Vijyoshi (National Science Camp)

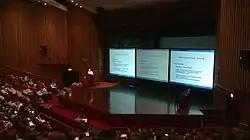
Vigyan Jyoti Shivir

Vijyoshi is an annual national science camp in India organised by KVPY in collaboration with INSPIRE programme, IISc Bangalore and IISER-Kolkata (IISER Bhopal in 2018). It is an abbreviation for Vigyan Jyoti Shivir. It started in the year 2009 and is funded by the Department of Science and Technology (India). The aim of Vijyoshi Camp is to provide a forum for interactions between bright young students and leading researchers in various branches of Science and Mathematics.